Vilnius Gediminas Technical University

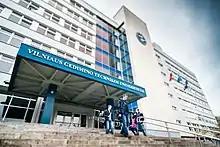
The main administration building of VILNIUS TECH in the Saulėtekis neighborhood of Vilnius.

The VILNIUS TECH campus is spread across Vilnius, with the main buildings in the wooded Saulėtekis neighborhood of the Antakalnis eldership, not far from many of Vilnius University's faculties as well as Mykolas Romeris University and the European Humanities University. The future plans of the university involve expanding the Saulėtekis campus.